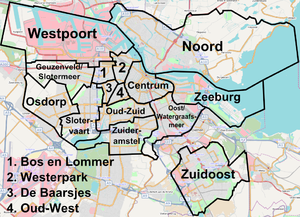
Amsterdam / Administration / Byadministration
De 15 bydele i Amsterdam
Amsterdam er Nederlandenes hovedstad og største by. Den nederlandske forfatning anerkender Amsterdam som landets hovedstad, men ikke som regeringsby. Den rolle har byen Haag. Amsterdam har 860.124 indbyggere, mens det større hovedstadsområde Storamsterdam har 860.124 indbyggere. Byen ligger i provinsen Noord-Holland i den vestlige del af Nederlandene, men tjener ikke som provinsens hovedstad, som i stedet er Haarlem. Storamsterdam udgøres først og fremmest af den nordlige del af Randstad, der med sine 7 millioner indbyggere er en af Europas største bysammenvoksninger.